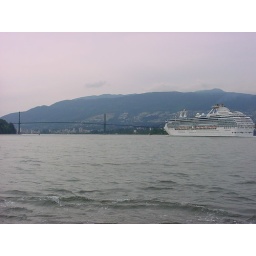
Cruise ship sails..... and just limbos under the bridge later on